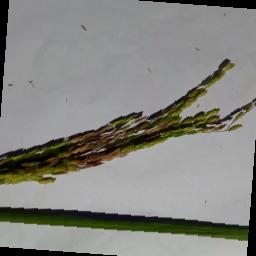
Label: Rice___Neck_Blast